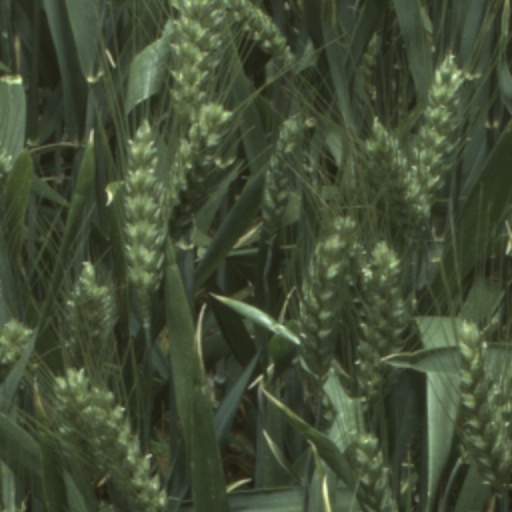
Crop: wheat